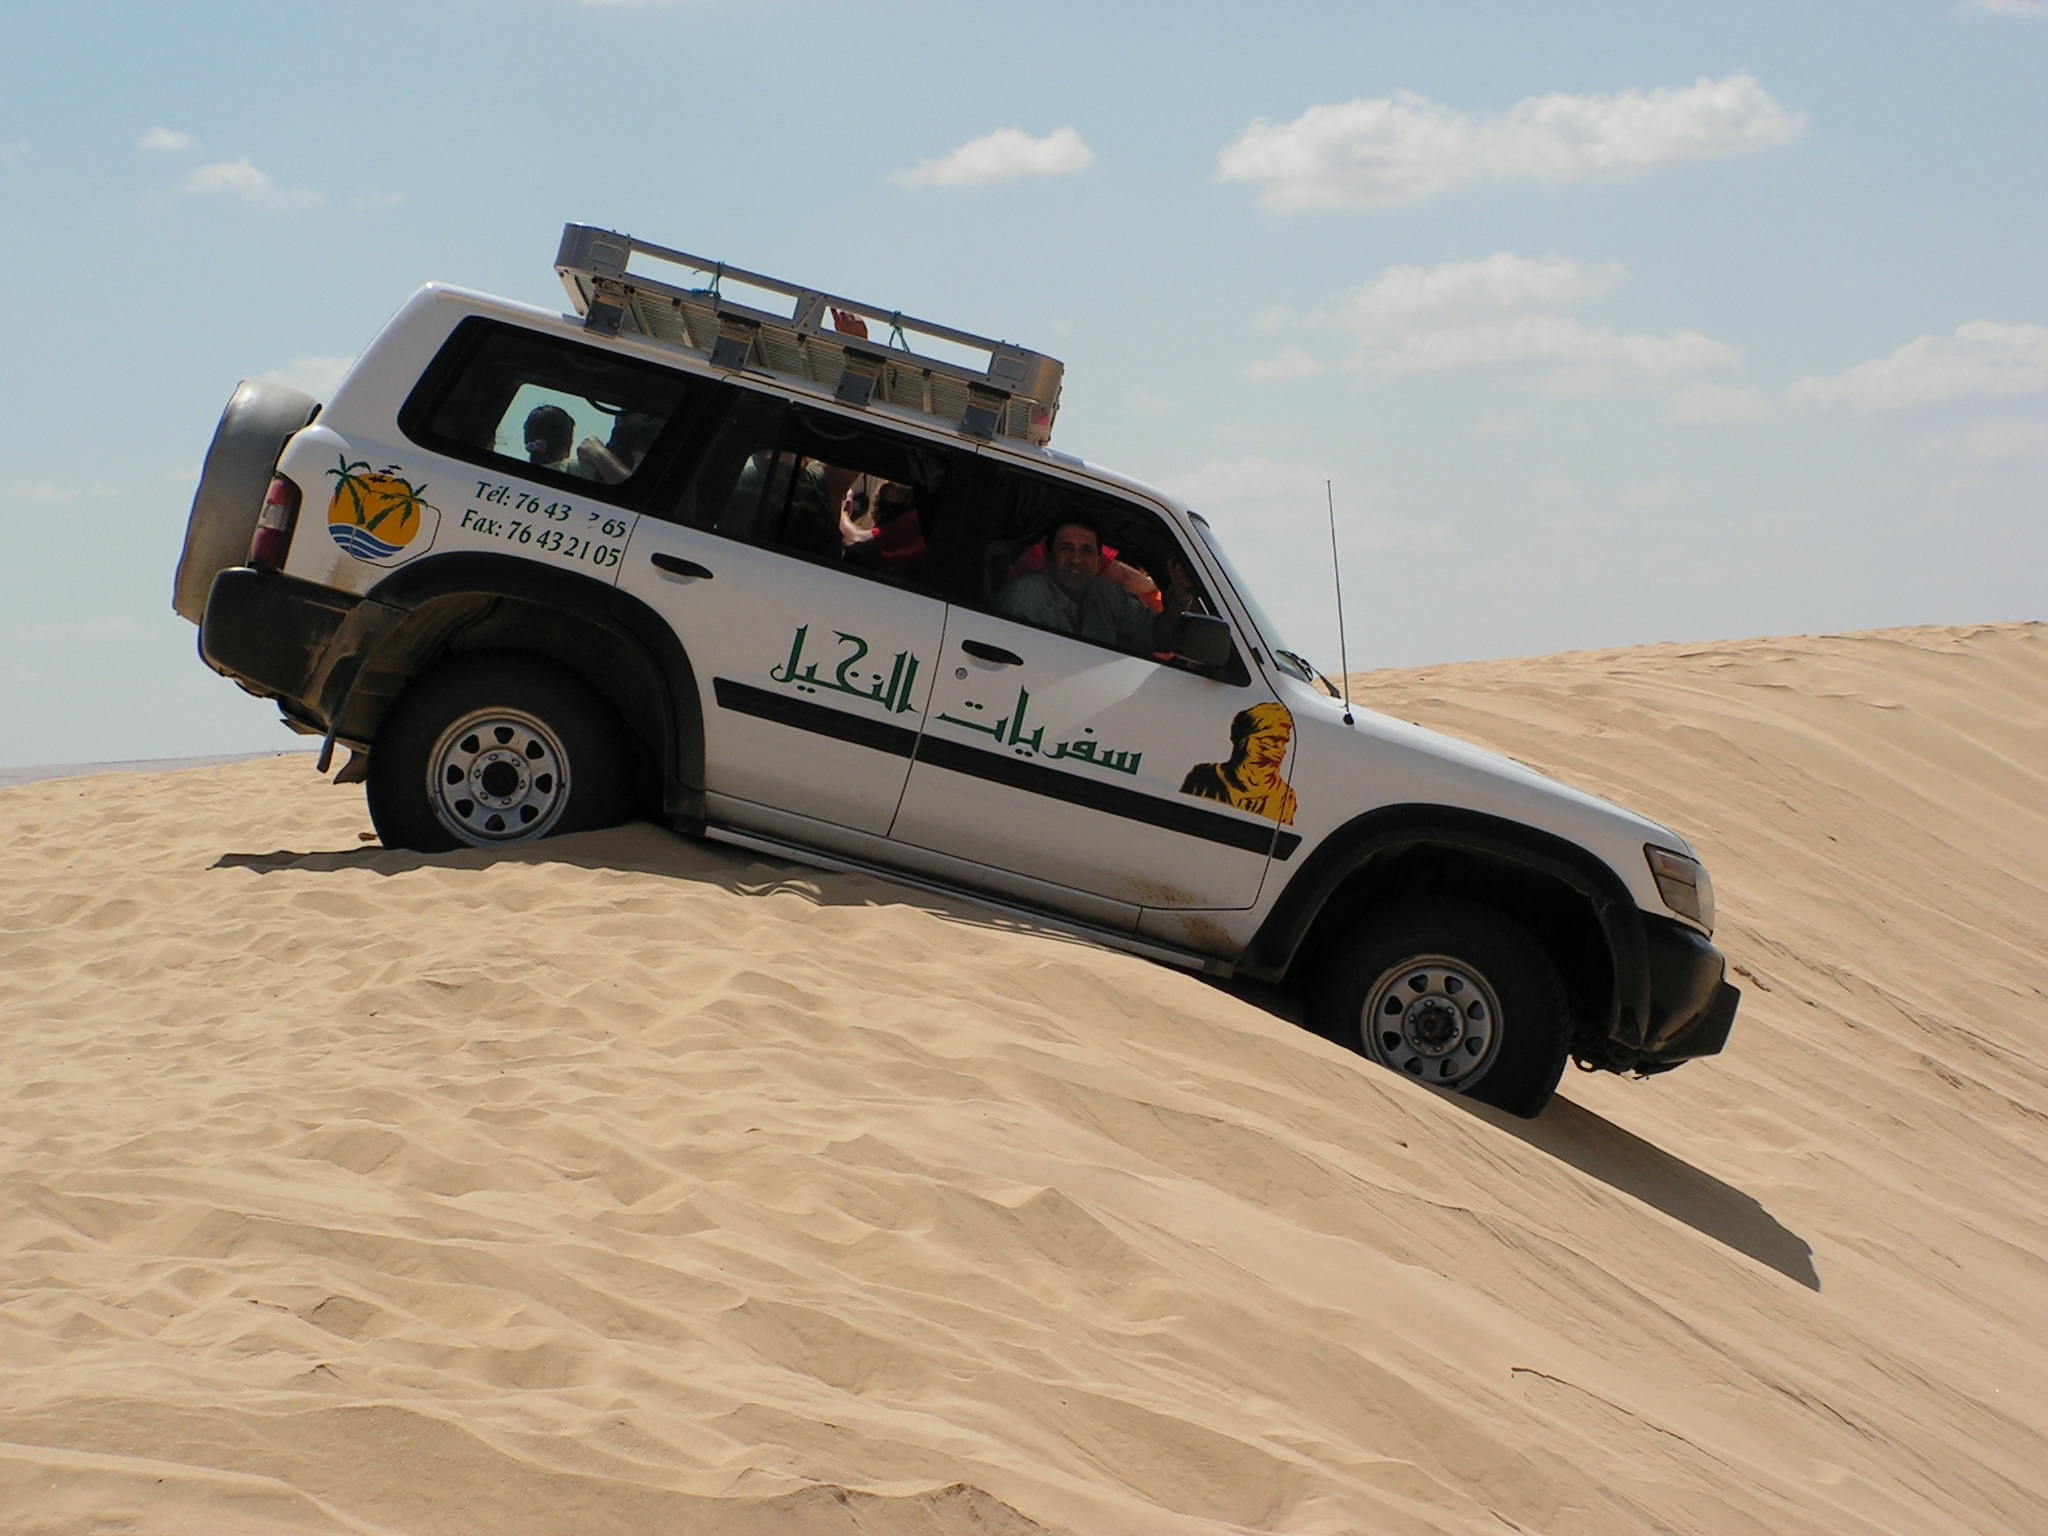
sand, car, tourist, travel, vehicle, racing, adventures, tunisia, stuck, off road vehicle, sport utility vehicle, all terrain, deser, auto racing, automobile make, automotive exterior, off roading, compact sport utility vehicle, off road racing, rally raid